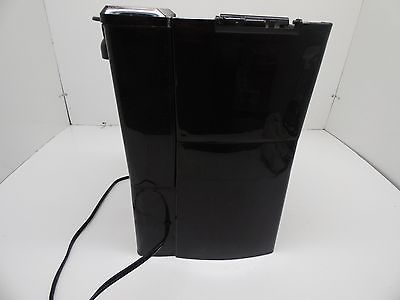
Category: coffee maker